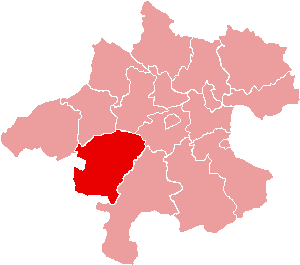
Le district de Vöcklabruck se rattache à la Haute-Autriche. Il forme une partie du Hausruckviertel.